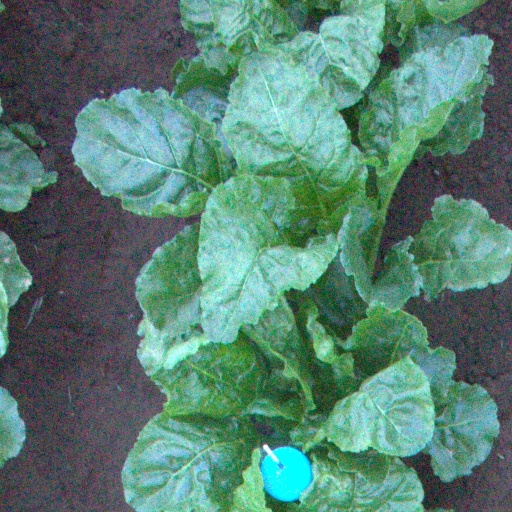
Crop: sugar beet